Stropharia caerulea

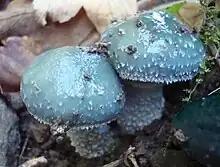
The lookalike "S. aeruginosa" has white scales around its cap margin.

There are a few greenish "Stropharia" with which "S. caerulea" might be confused. "Stropharia pseudocyanea" is an uncommon species that grows in meadows. It has a more slender form than "S. caerulea", a soft, spongy stipe, and flesh with an odour similar to fresh pepper. Microscopically, it has a dense palisade of slender, capitate (with a spherical tip) non-staining cheilocystidia on the gill edge. This gives the gills of young, fresh fruit bodies a whitish edge, a feature that is absent from "S. caerulea". Another lookalike, "S. aeruginosa", is less common than "S. caerulea". It is distinguished from the latter by the well-developed ring zone on its stipe, darker gills with white edges, and more numerous whitish scales around the cap margin. Additionally, "S. aeruginosa" has more stable colours than "S. caerulea", the colouration of which tends to quickly wash out. However, collections of "Stropharia" often show characteristics that are intermediate between two or more species, making them difficult to identify accurately.